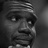
Emotion: sad